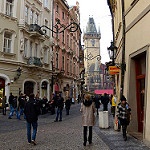
Scene: Outdoor